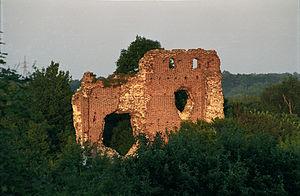
Bochotnica est un village de la gmina de Kazimierz Dolny du powiat de Puławy dans la voïvodie de Lublin, situé dans l'est de la Pologne.